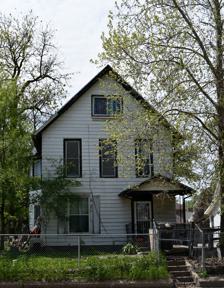
Building: William H. and Alice Bailey House
Country: United States of America
Year built: 1889
Historic house in Iowa, United States United States historic place William H. and Alice Bailey House U.S. National Register of Historic Places Show map of Iowa Show map of the United States Location 1810 6th Ave. Des Moines, Iowa Coordinates 41°36′38.1″N 93°37′33.8″W / 41.610583°N 93.626056°W / 41.610583; -93.626056 Area less than one acre Built 1889 Architectural style Late Victorian MPS Towards a Greater Des Moines MPS NRHP reference No. 96001148 Added to NRHP October 25, 1996 The William H. and Alice Bailey House is a historic building located in Des Moines, Iowa . It is a two-story, balloon frame , front gable dwelling. Its significance is attributed to its association with the Baileys. History William Bailey was the city attorney for the cities of North Des Moines and Des Moines. He is associated with the Annexation Movement in Des Moines in the late-1880s, and he agitated for municipal reform that led to the adoption of the Des Moines Plan in 1907. He worked to improve public education in Iowa , and served as a member of the School Commission in 1907. Alice Bailey was a progressive social reformer who promoted reforms to public health, education, municipal beautification, care for the elderly, children, and young women in need. She helped to initiate the introduction of child labor legislation in the Iowa General Assembly , and she was responsible for establishing institutions that cared for the aged and infirm in Des Moines. The house was listed on the National Register of Historic Places in 1996. References